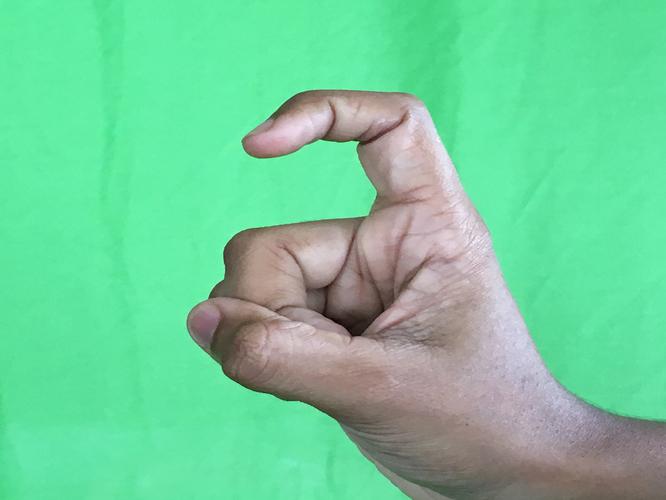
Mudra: Tamarachudam
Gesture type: single_hand